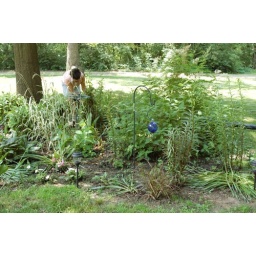
Mom at work in the flower bed